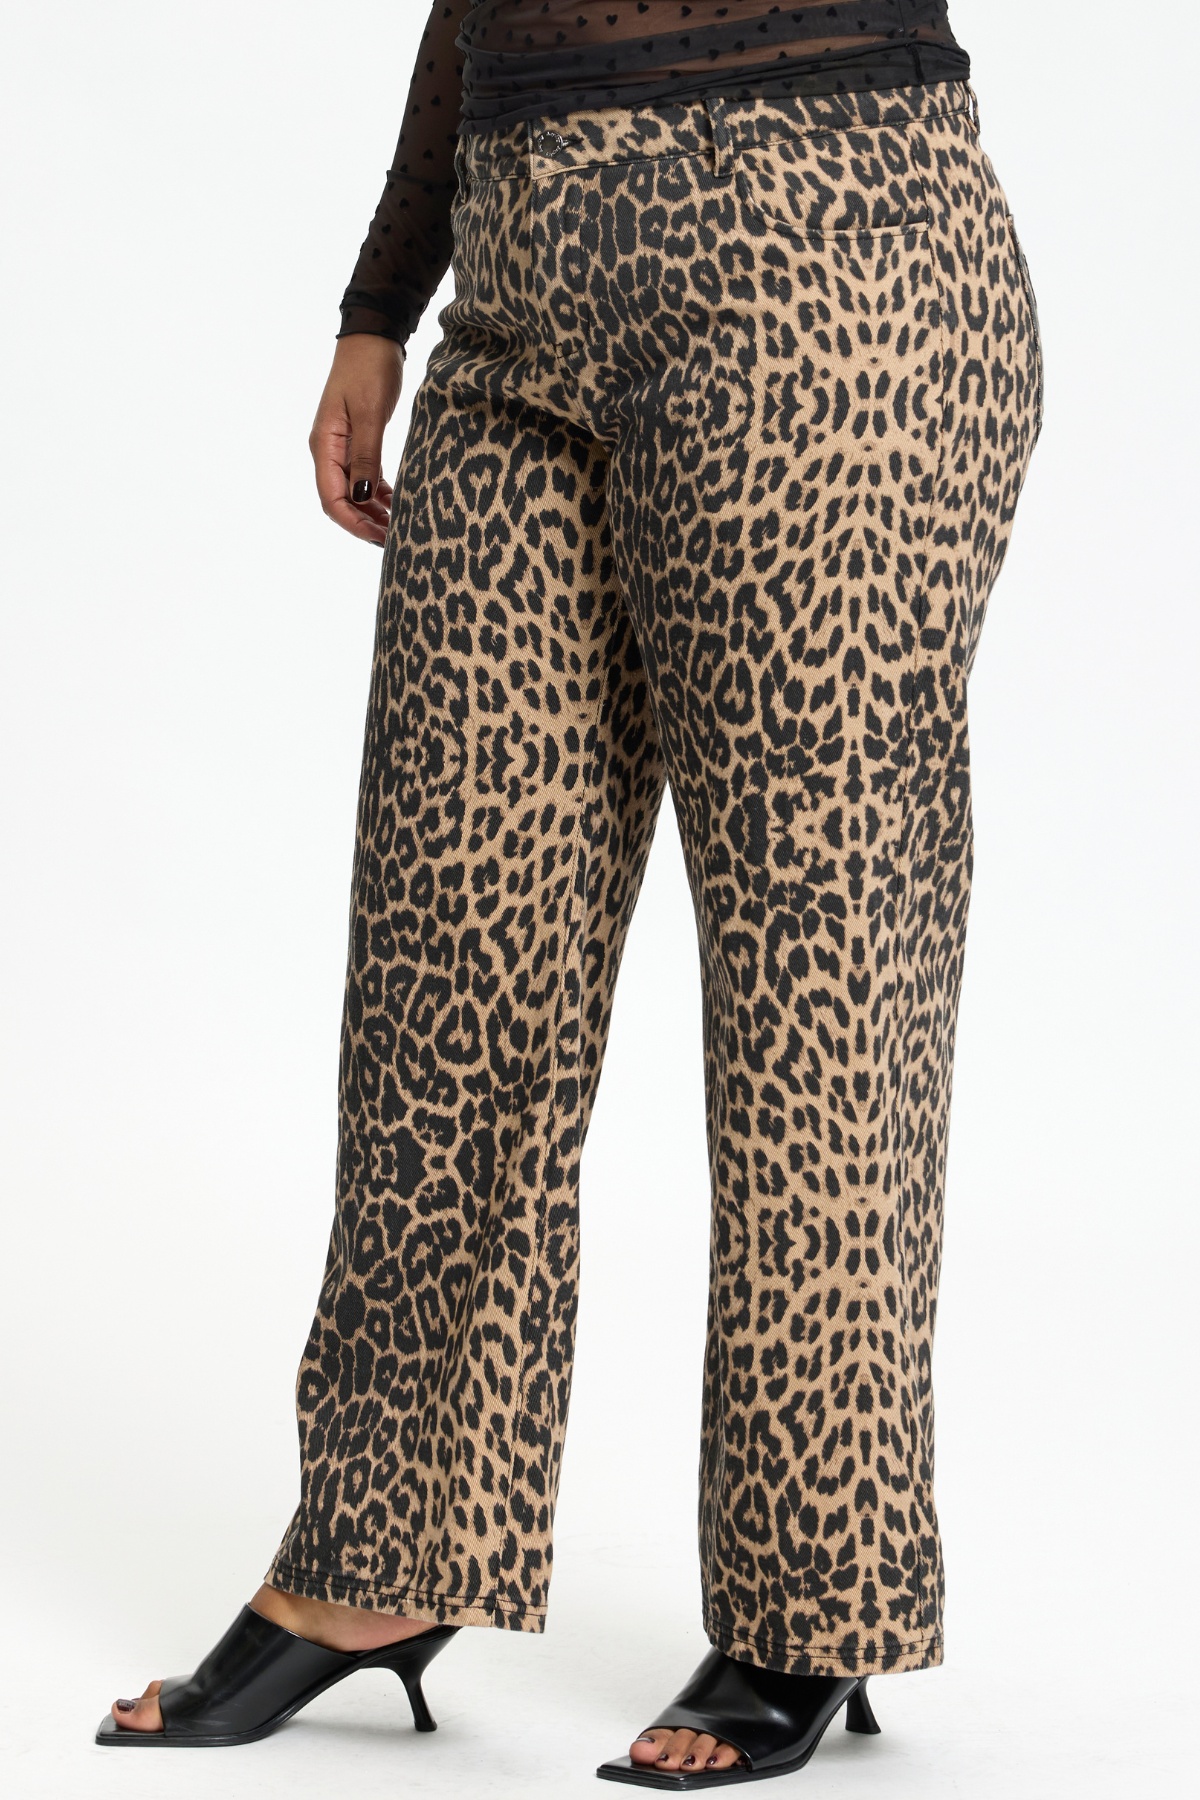
ANY - Leo 297 - Bukser - Sort
Indersøm er 82 cm i alle størrelser
Brand: Anyday
Category: Apparel & Accessories > Clothing > Pants > Trousers